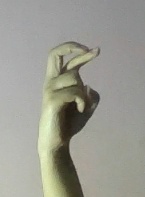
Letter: zay